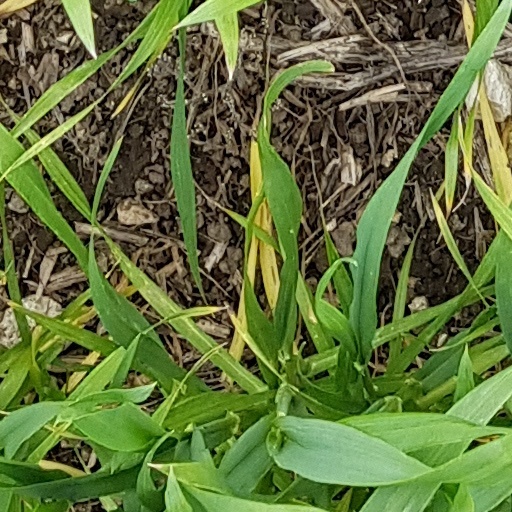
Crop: wheat